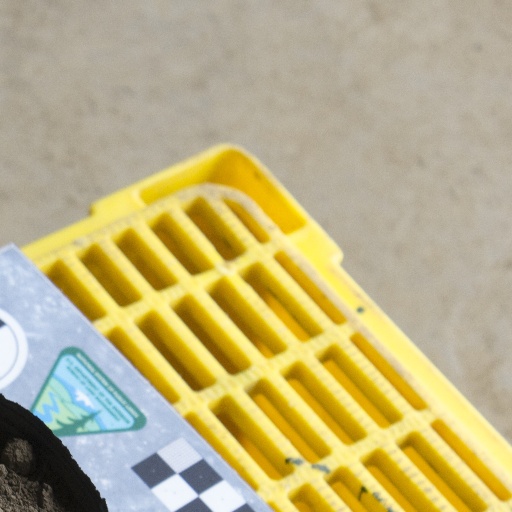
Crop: soybean